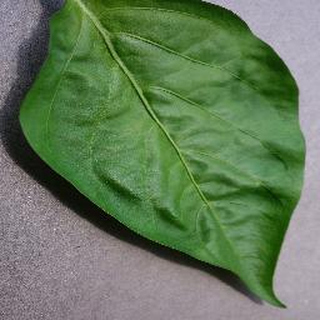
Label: healthy_bell_pepper